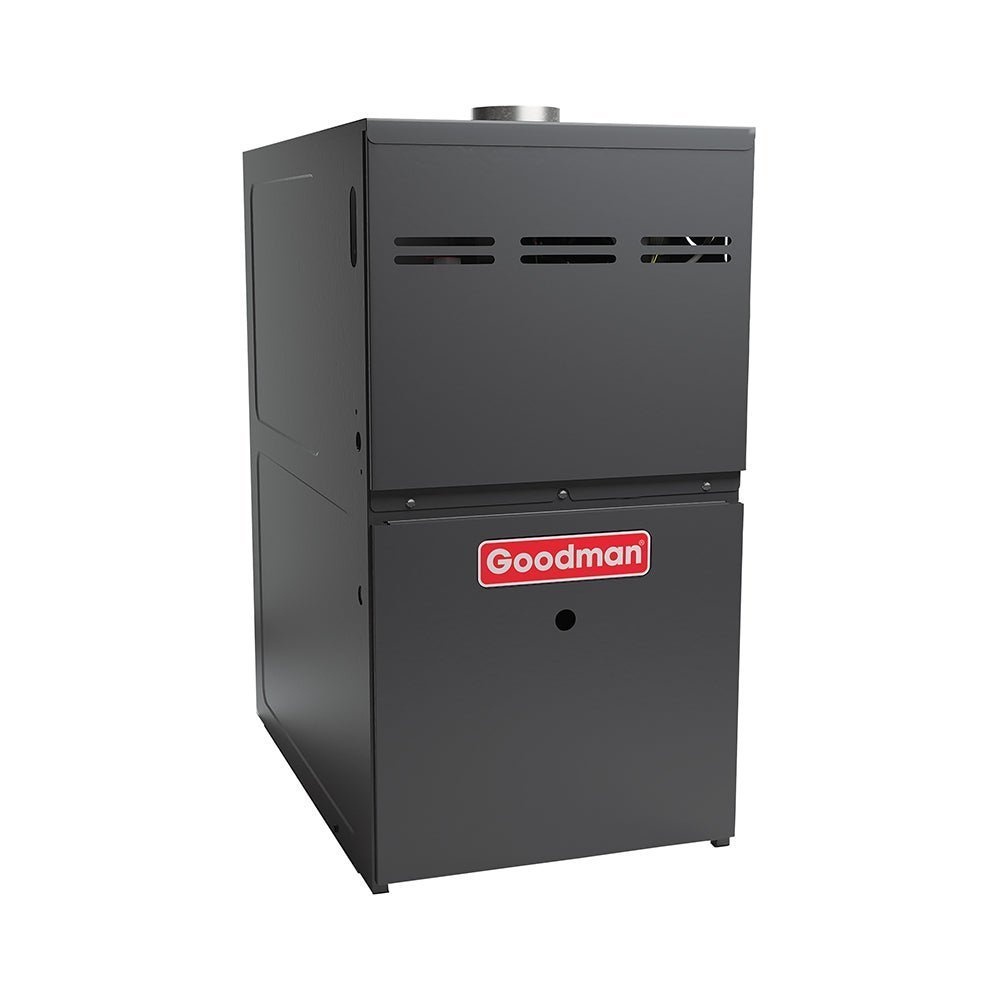
Goodman 80% AFUE Gas Furnace Multi Speed ECM, Two Stage Convertible, GCEC800603AX
PRODUCT: GCEC800603AX Specifications: 1. Heavy-duty aluminized-steel tubular heat exchanger 2. Efficient and quiet variable-speed Blower 3. ComfortBridge™ Communicating System compatible 4. Commissioning and diagnostics via on board Bluetooth with the CoolCloud™ phone and tablet application 5. Silicon Nitride igniter 6. Two-Stage gas valve Warranty: Standard warranties apply. Standard parts, residential: ALL PARTS - 5 YEARS PARTS HEAT EXCHANGER - 20 YEARS PARTS Standard parts, multi-family: ALL PARTS - 5 YEARS PARTS HEAT EXCHANGER - 20 YEARS PARTS Standard parts, commercial: HEAT EXCHANGER - 20 YEARS PARTS ALL PARTS - 5 YEARS PARTS Registered parts, residential: ALL PARTS - 10 YEARS PARTS HEAT EXCHANGER - LIFETIME PARTS Registered parts, multi-family: ALL PARTS - 10 YEARS PARTS HEAT EXCHANGER - 20 YEARS PARTS Registered parts, commercial: HEAT EXCHANGER - 20 YEARS PARTS ALL PARTS - 5 YEARS PARTS Product Attributes: AFUE: 80 Airflow Rate High Heating: 1110 Airflow Rate High Heating: 890 Brand: Goodman Cabinet Features: 1. Multi-position installation: Downflow, horizontal left or right 2. Convenient left or right connection for gas and electrical service 3. Cabinet air leakage (Qleak) less than or equal to 2% 4. Fully insulated heat exchanger and blower section 5. Bottom or side return air applications 6. Heavy-gage steel cabinet with durable finish Class: Gas Furnace Unit Depth: 28 Unit Height: 33.5 Unit Width: 14 Family Description: Two-Stage Multi-Speed ECM Gas Furnace up to 80% AFUE High-Fire Input Capacity: 60000 High-Fire Output Capacity: 48,000 keywords: GCEC800603AX Min. Circuit: 8.7 Model Efficiency: 0.8 Motor Speed Type: Multi Speed ECM NOX Burner Type: Low NOx Power Frequency: 60 Power Phase: 1 Power Voltage: 115 Product Benefits: High reliability and quality Durable and long igniter life Provisions for electronic air cleaner and humidifier Quiet and Economical heating Energy Efficient and quiet circulation Self-diagnostic control board with constant memory Operates on two-stage or single-stage thermostats Easy Connection for EAC and Humidifier Category: Gas Furnace Family: GCEC80 Product ID Bar Code: GCEC800603AX Prop65 Label Required: TRUE Unit Type: Indoor Unit Weight: 107 Documents: Nomenclature Nomenclature Installation Manual Product Brochure Nomenclature Logo Warranty Certificate Specification Sheet Wire Diagram Warranty Certificate Accessories Dimensional Drawing Installation Manual Parts Manual Logo Primary Product Image Product Brochure Service Manual Specification Sheet Warranty Certificate Wire Diagram
Brand: Goodman
Category: Home & Garden > Household Appliances > Climate Control Appliances > Furnaces & Boilers > Furnaces